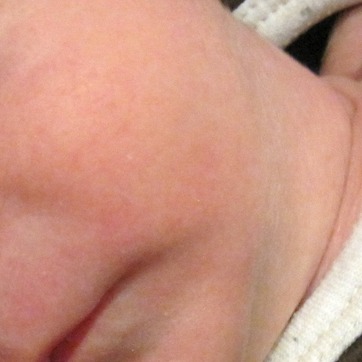
Material: skin